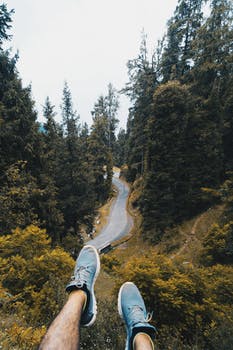
Label: No Watermark